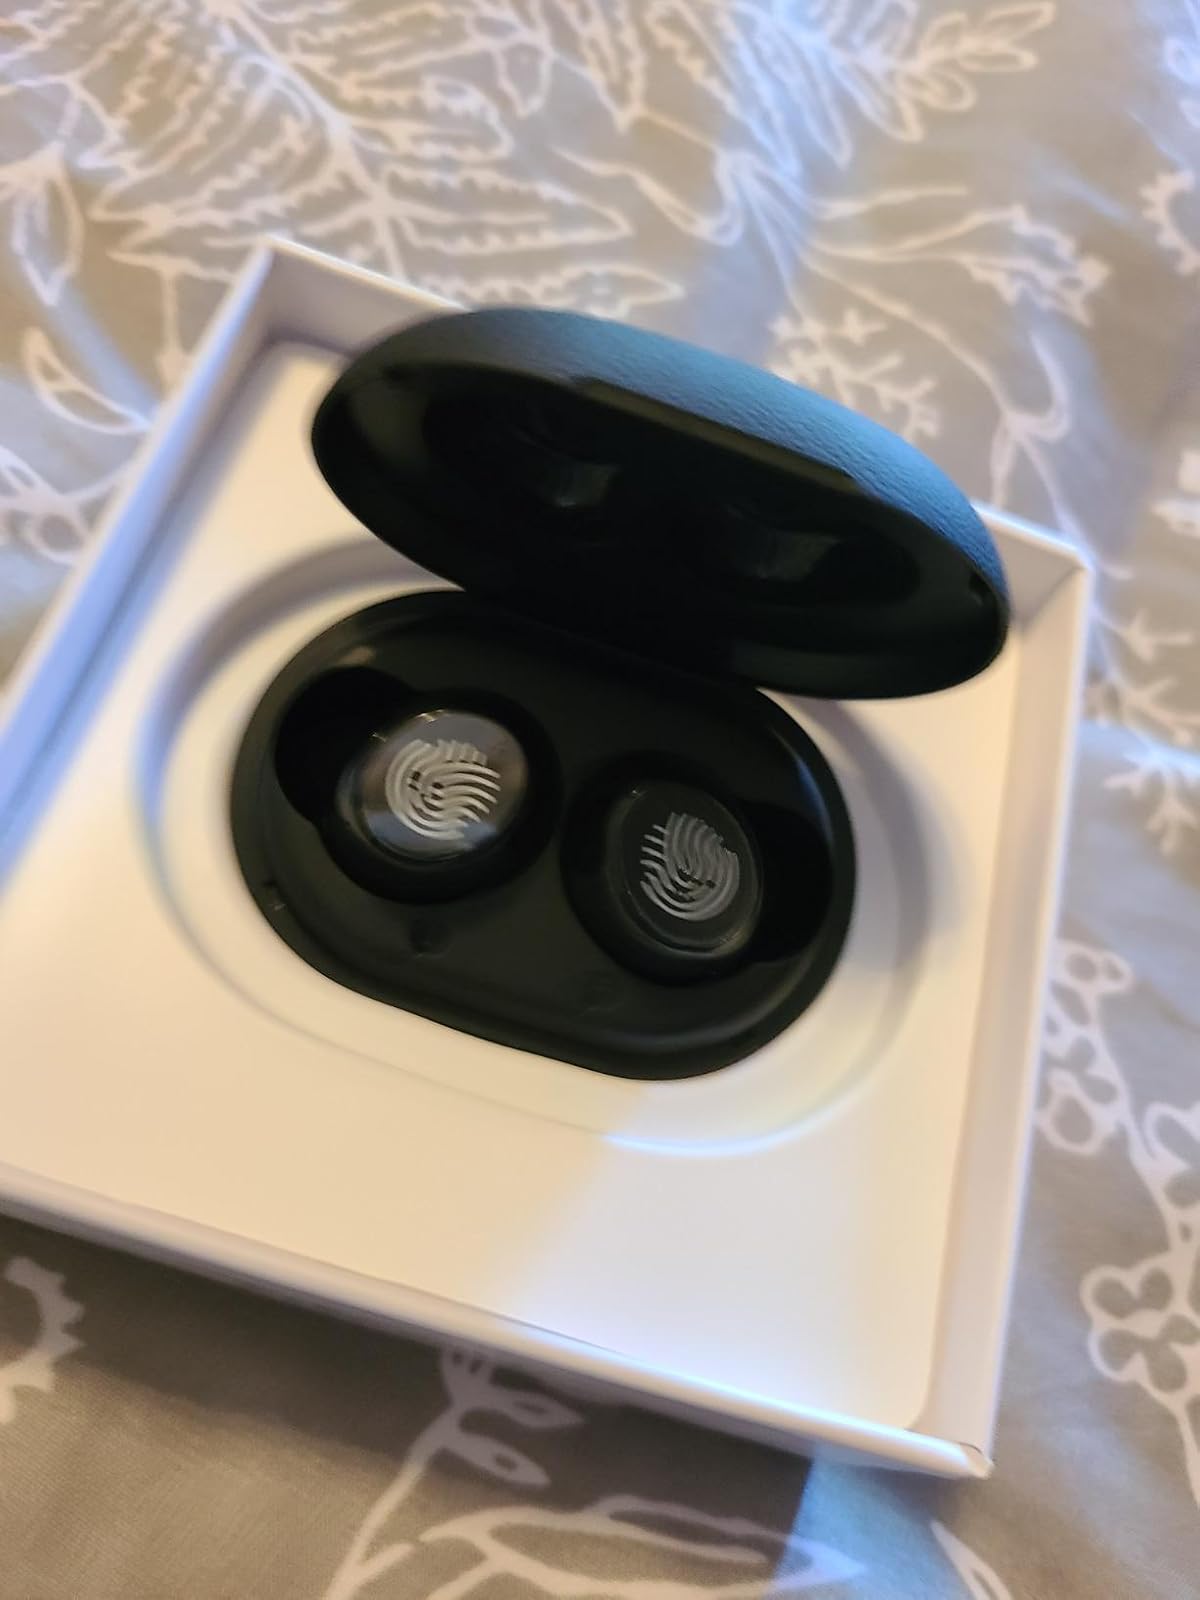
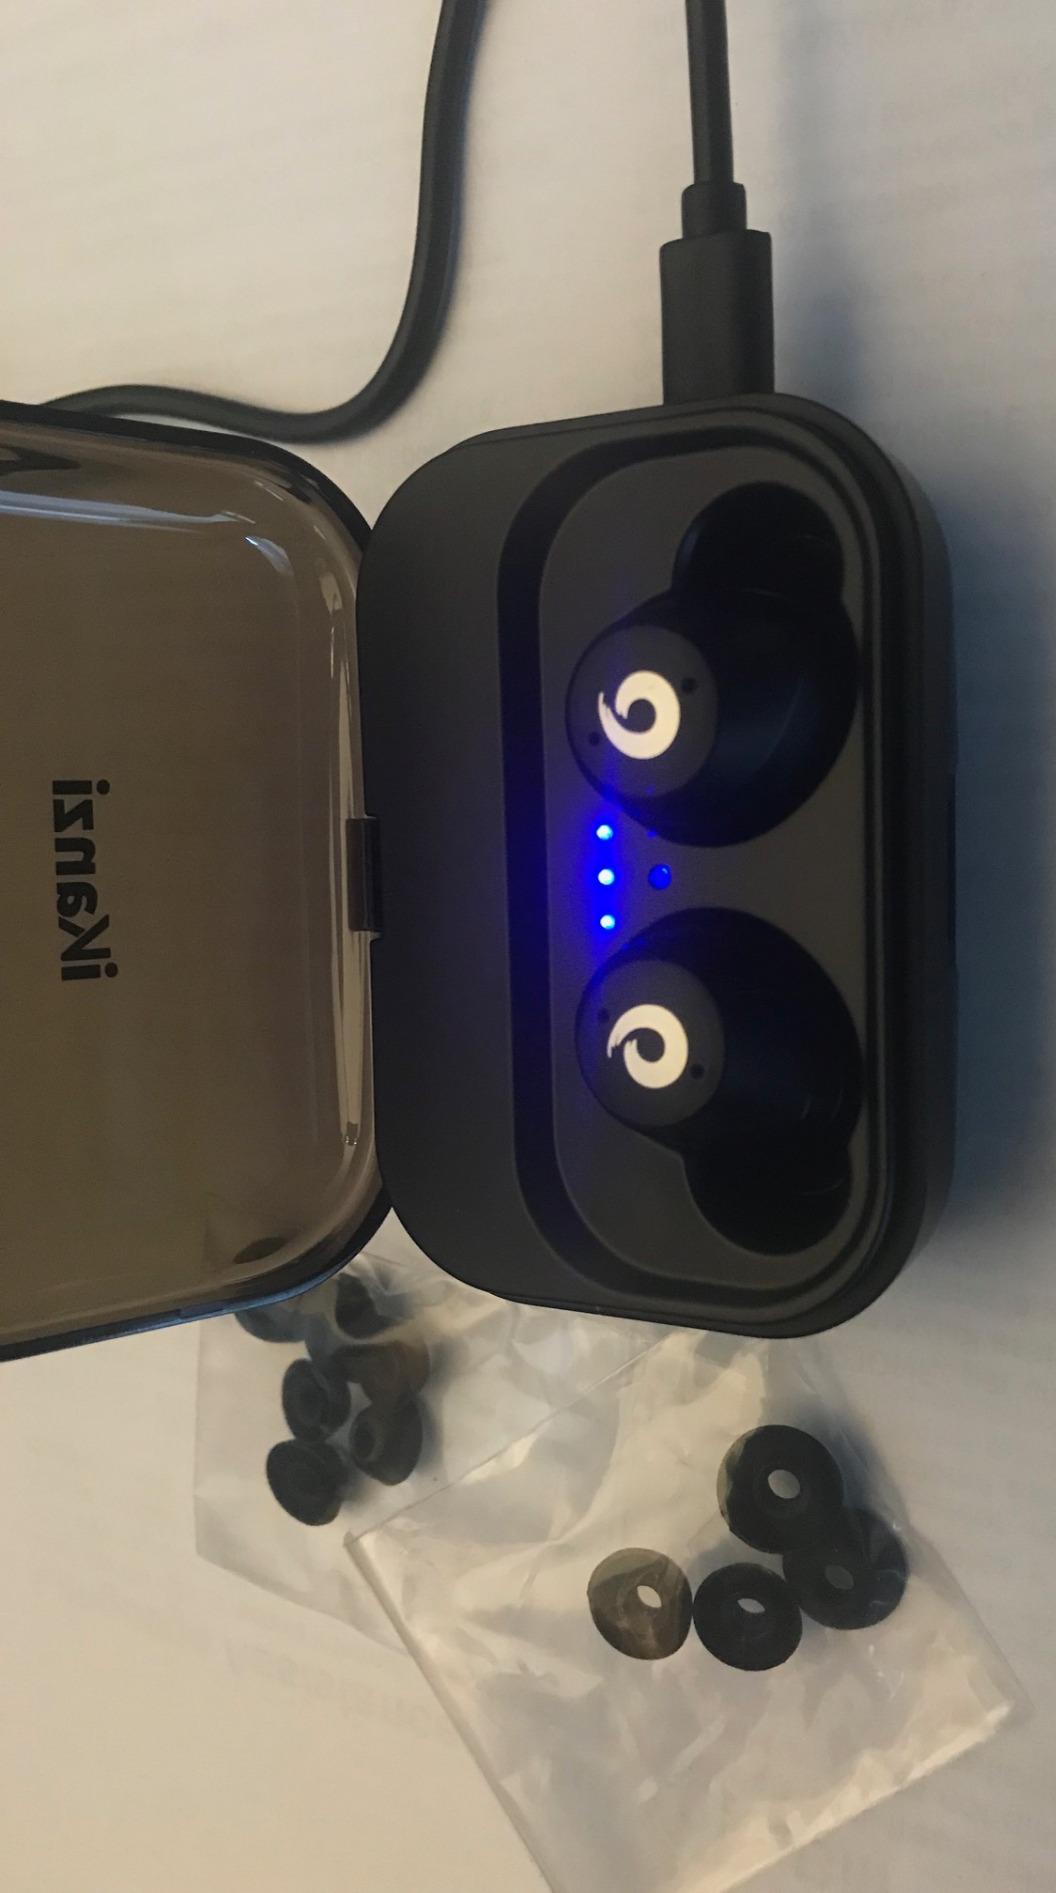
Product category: earbuds
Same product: no